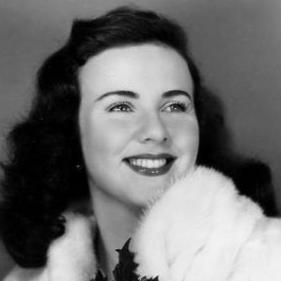
Age: 18